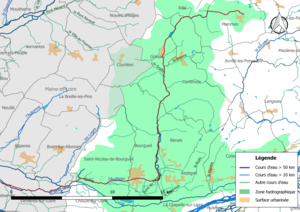
Carte du cours d'eau «
L'Authion est une rivière française qui coule dans les départements d'Indre-et-Loire et de Maine-et-Loire, dans les deux régions du Centre-Val de Loire et des Pays de la Loire. C'est un affluent direct du fleuve la Loire en rive droite.